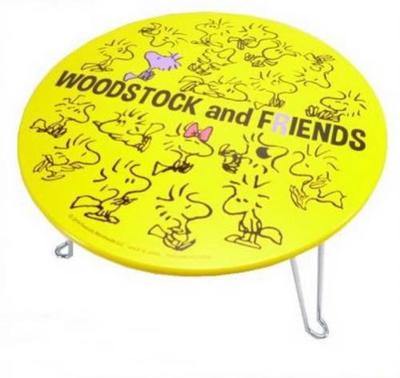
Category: table